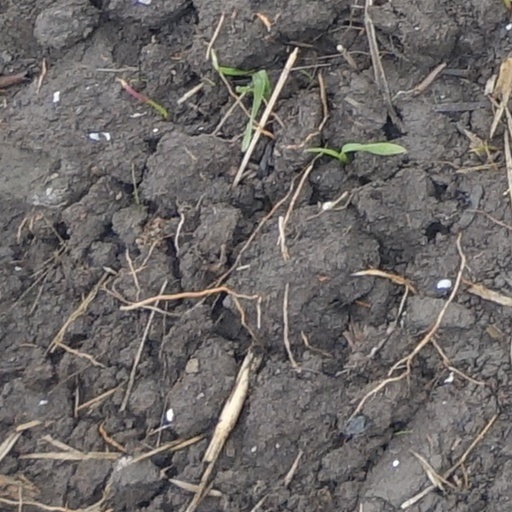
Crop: wheat